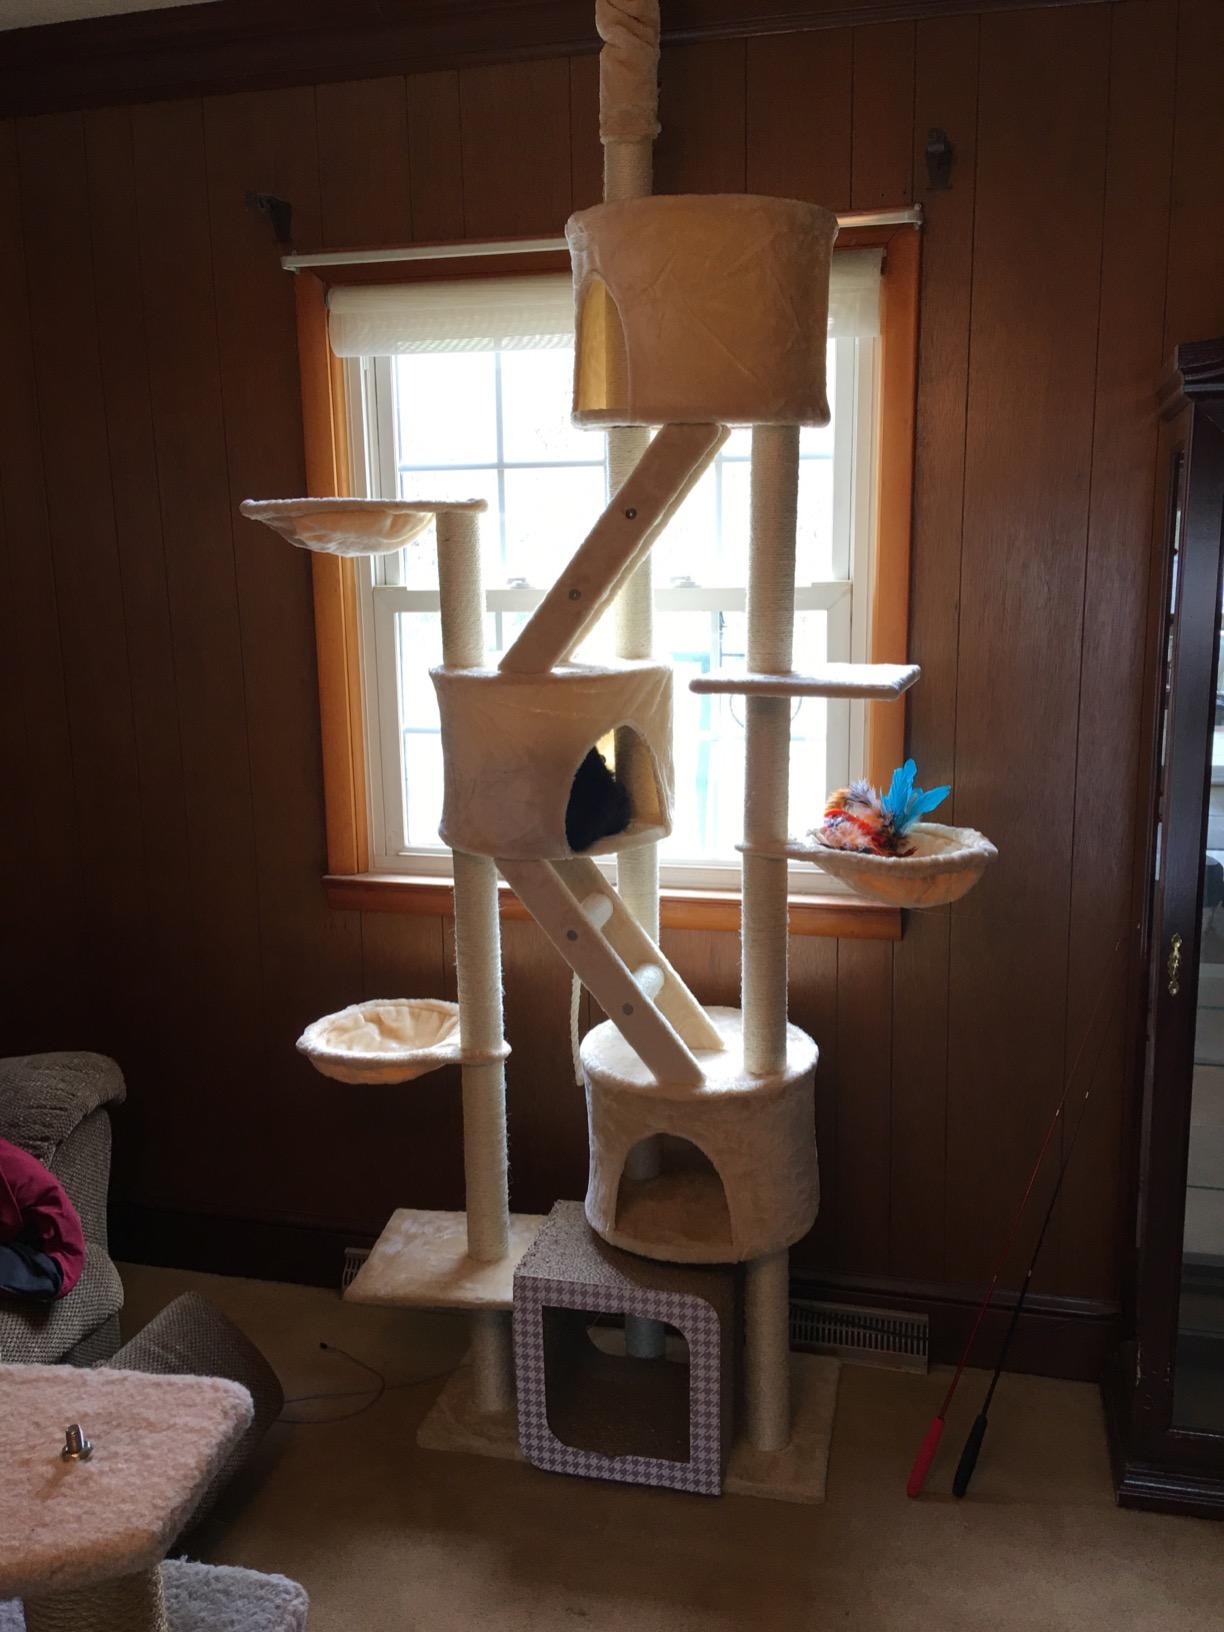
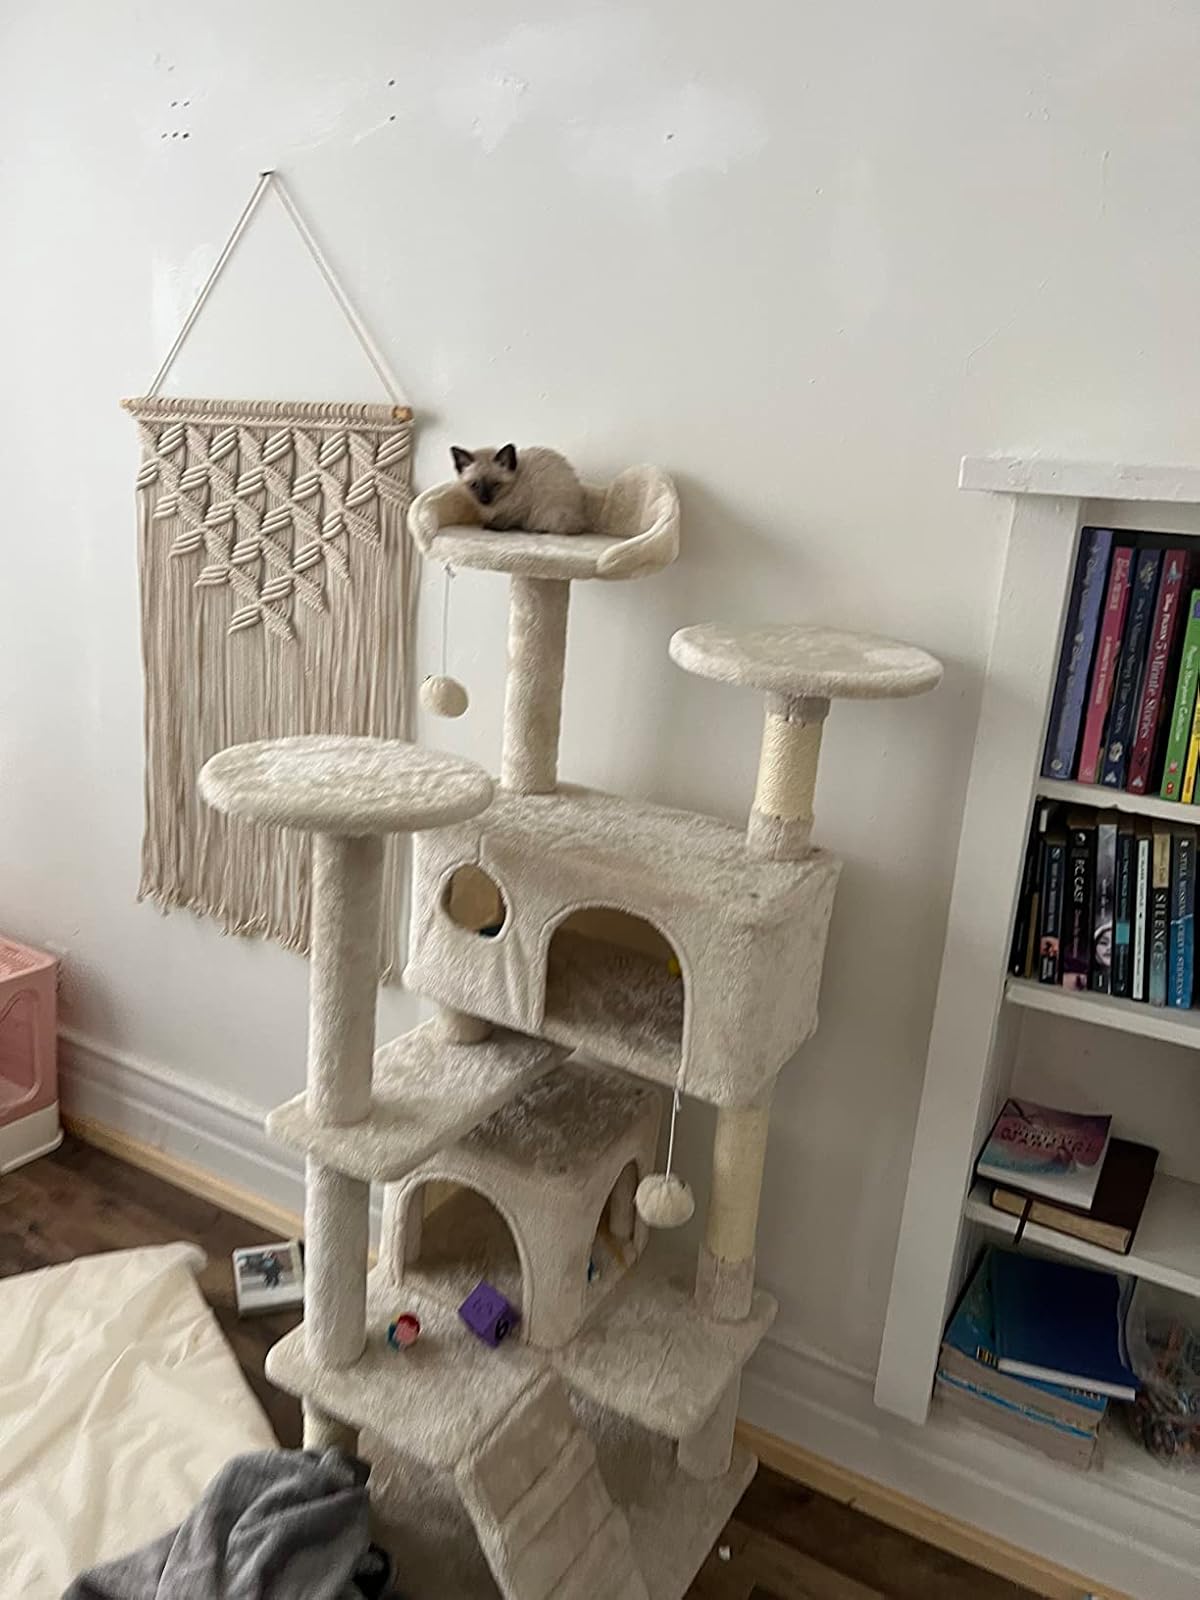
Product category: items_cat tree
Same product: no